Luke Pope

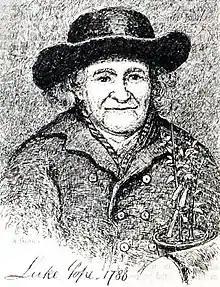
Luke Pope, 1788, with a specimen of "Correa speciosa"

Luke Pope (1740–1825) was an English nurseryman and florist in the English West Midlands, who founded the firm that became John Pope & Sons. He was associated with the Manor of Smethwick, from whom he rented land and for whom he carried out the duties of constable and bailiff, and had nurseries there and in nearby Handsworth. He specialised in tulips, claiming on his deathbed to have spent more than on them, and later in the shrubs and plants of North America for which his son John's travels in the United States were a source. His grandson, Luke Linnaeus Pope, prepared illustrations of plants from his father's stock as they would appear when they were in bloom.